Christopher Guest

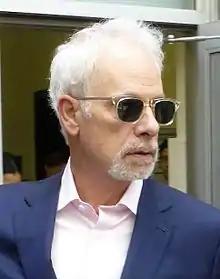
Guest in 2016

Christopher Haden-Guest, 5th Baron Haden-Guest (born 5 February 1948), known professionally as Christopher Guest, is a British-American actor, comedian, screenwriter and director. Guest has written, directed, and starred in his series of comedy films shot in mockumentary style. He co-wrote and acted in the rock satire "This Is Spinal Tap" (1984), and later directed a string of satirical mockumentary films such as "Waiting for Guffman" (1996), "Best in Show" (2000), "A Mighty Wind" (2003), "For Your Consideration" (2006), and "Mascots" (2016). His acting credits include roles in "Death Wish" (1974), "Little Shop of Horrors" (1986), "The Princess Bride" (1987), and "A Few Good Men" (1992). He was a regular cast member on "Saturday Night Live" in 1984–1985.